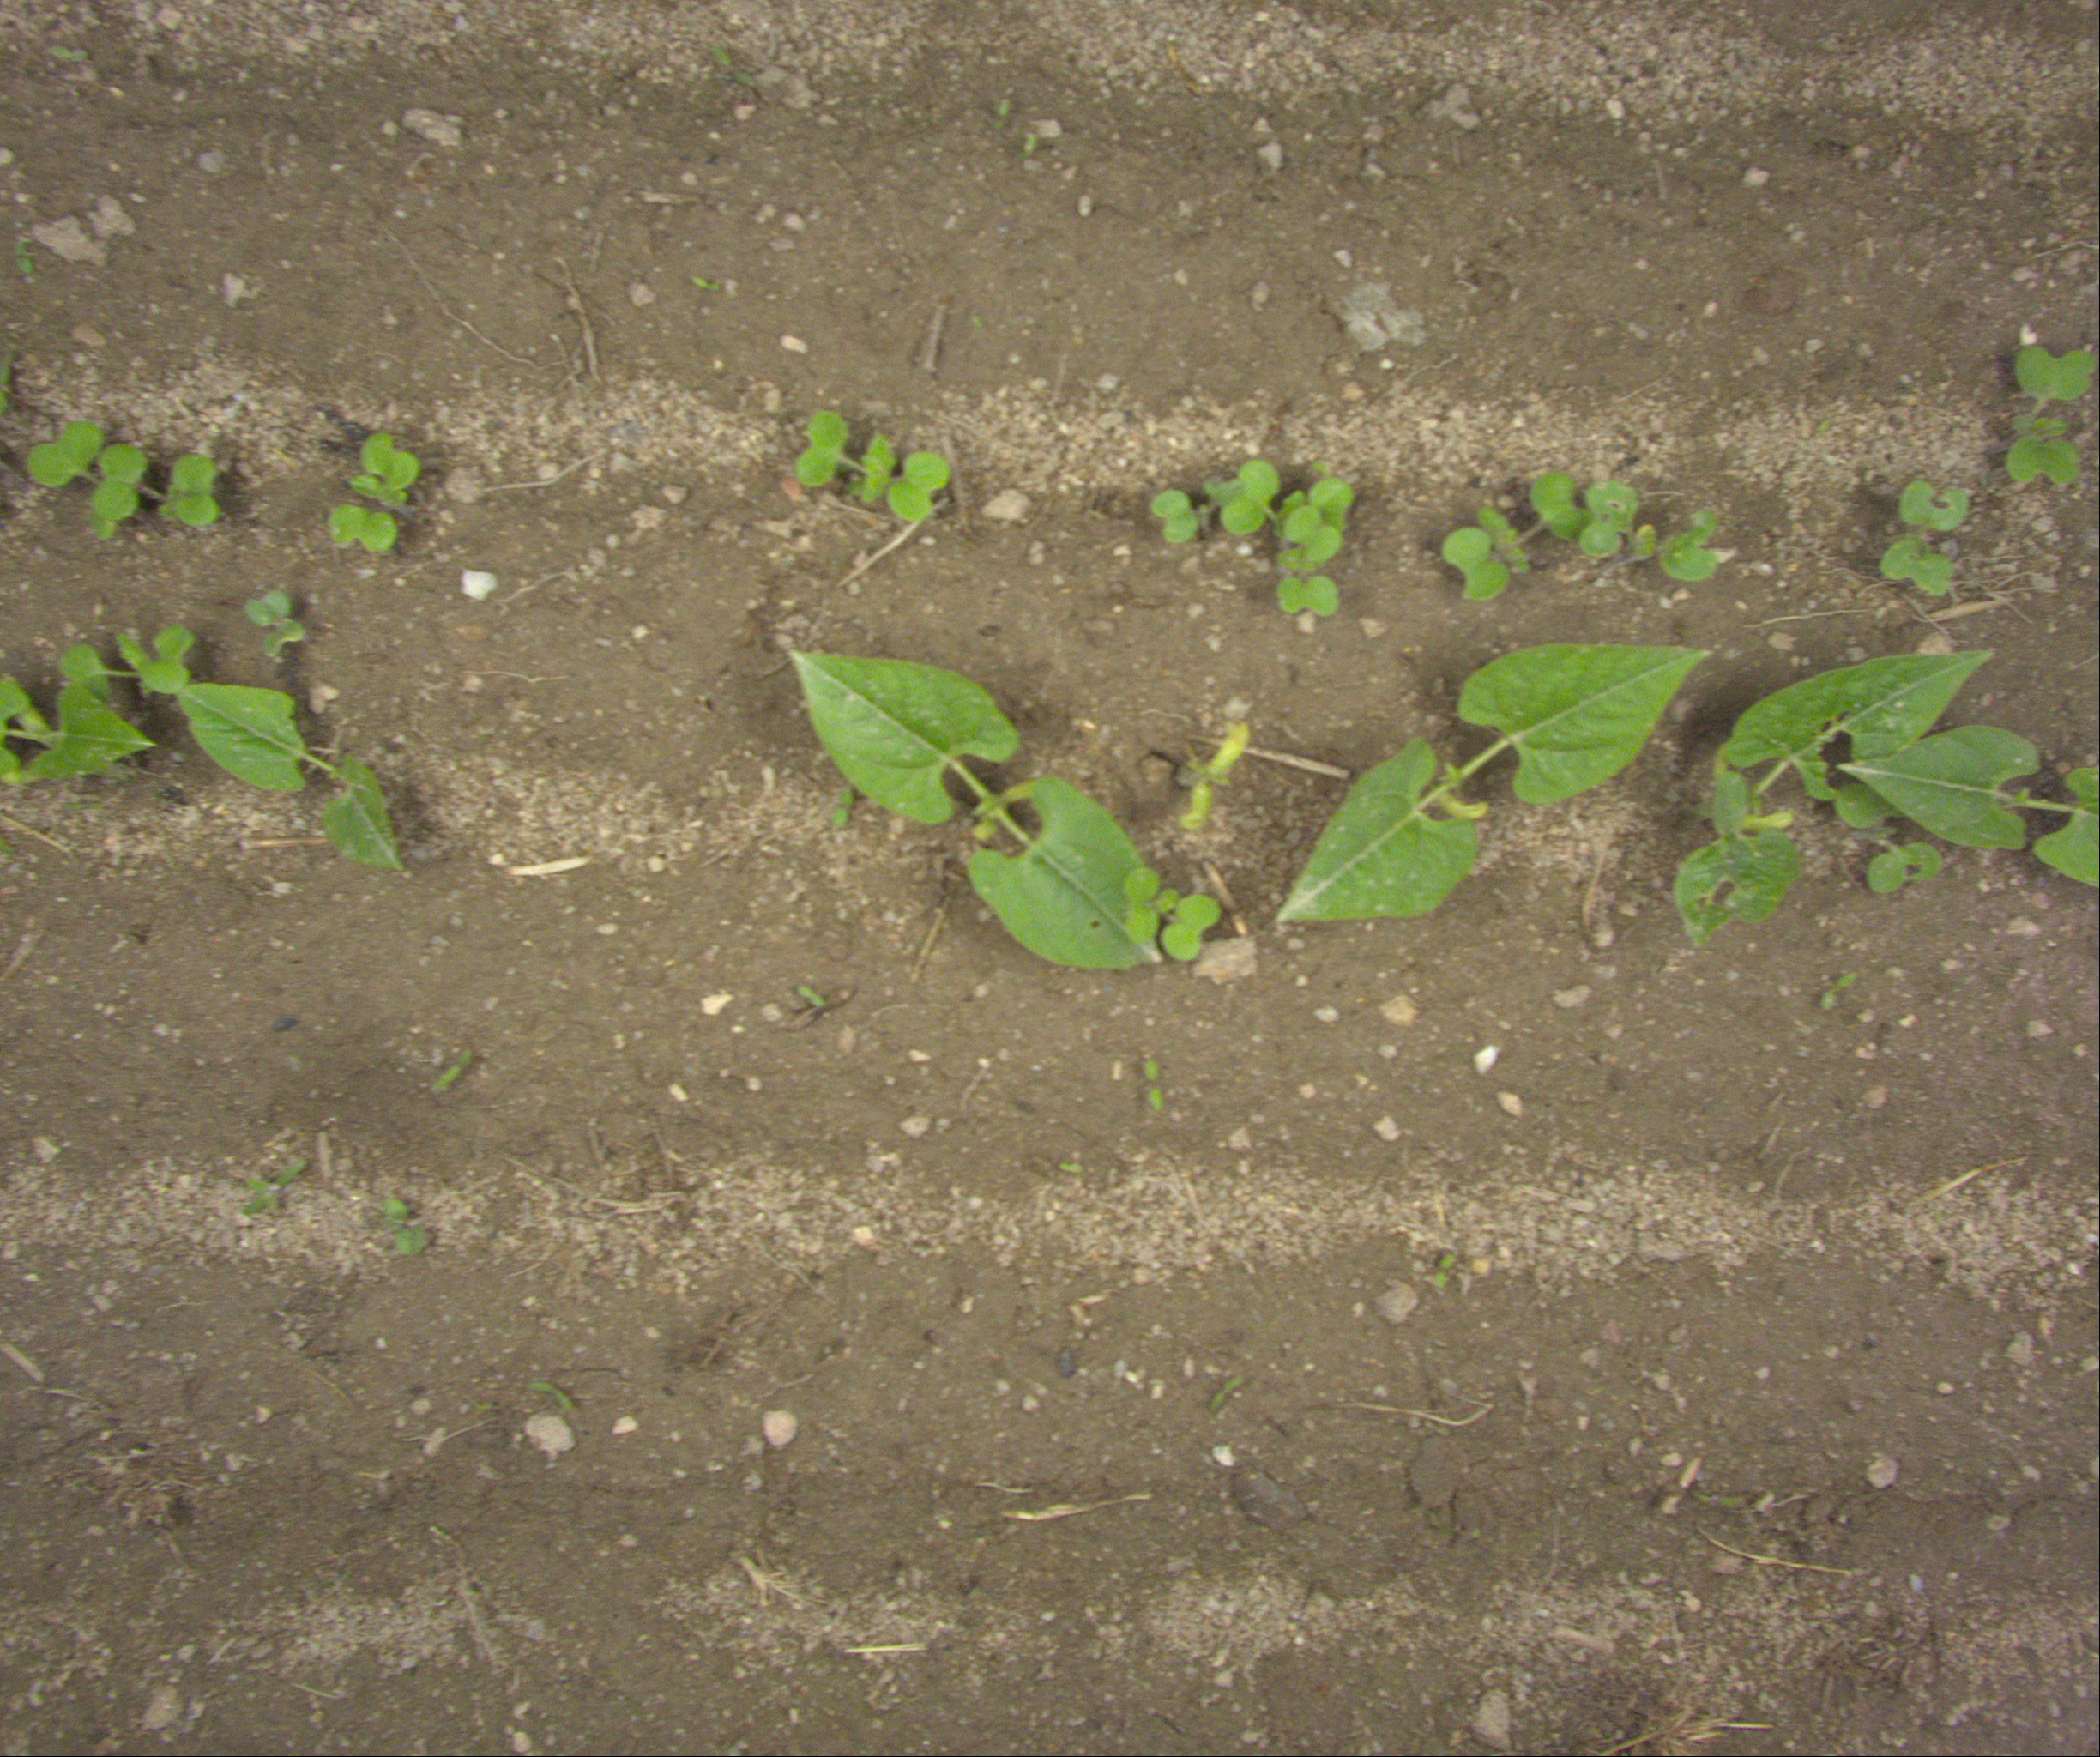
Crop: bean
Objects: bean, bean, bean, bean, bean, bean, bean, stem_bean, stem_bean, stem_bean, stem_bean, stem_bean, stem_bean